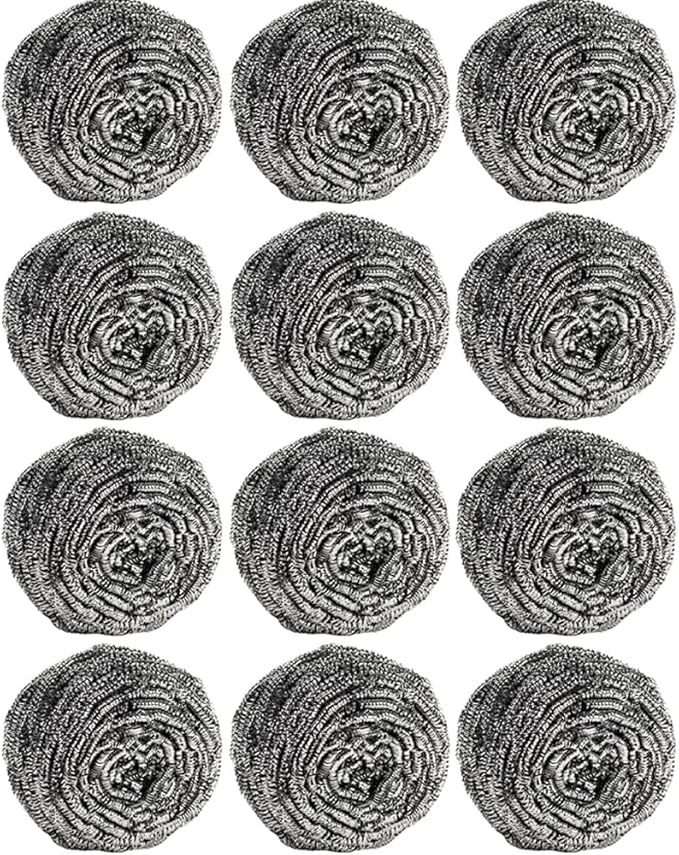
Steel Wool Scrub Pads  12-Pack
Make tough kitchen cleaning effortless with the 12-Piece Steel Wool Scrubber Pads . Perfect for scrubbing stubborn grease, baked-on food, and grime from dishes, pans, pots, ovens, grills, and sinks, these heavy-duty stainless steel pads are designed for maximum cleaning power without chemicals. Durable, reusable, and easy to grip, these scrubbers are a must-have for every kitchen. Ideal for both home and professional use, they help you maintain sparkling clean cookware and appliances with minimal effort. Key Features: Heavy-Duty Stainless Steel: Strong enough to tackle baked-on food, grease, and tough stains. Multi-Purpose Use: Perfect for dishes, pots, pans, ovens, grills, sinks, and more. Reusable & Durable: Long-lasting pads designed for repeated cleaning tasks. Ergonomic & Flexible: Conforms to different shapes for easy scrubbing in hard-to-reach areas. Chemical-Free Cleaning: No harsh cleaners needed — just water and elbow grease. 12 Pack: Plenty of scrubbers to keep your kitchen sparkling. Why You’ll Love It: Makes scrubbing baked-on messes quick and efficient. Safe for metal, stainless steel, and other hard surfaces. Keeps kitchen cookware, ovens, and grills in pristine condition. Compact and easy to store for daily use. A practical and affordable cleaning solution for every household. How to Use: Wet the steel wool pad with water. Apply to dirty surface and scrub in circular motions. Rinse thoroughly after use. Squeeze out excess water and allow to air dry. Replace as needed when worn out. Specifications: Material: Stainless Steel Pack Size: 12 Pieces Use For: Dishes, Pans, Pots, Ovens, Grills, Sinks Shape: Round Pads Durability: Reusable, Long-Lasting Cleaning Method: Rinse & Air Dry After Use Safe For: Metal Surfaces (Not recommended for delicate non-stick coatings)
Brand: WinningfindsUSA
Category: Home & Garden > Household Supplies > Household Cleaning Supplies